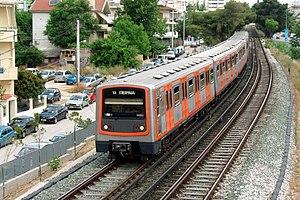
La ligne 1 du métro d’Athènes, ou ligne verte, encore appelée par les Athéniens « l’électrique », est la ligne la plus ancienne du métro d'Athènes. Elle relie Kifissiá au Pirée, via Omónia et Monastiráki.